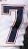
Number: 7